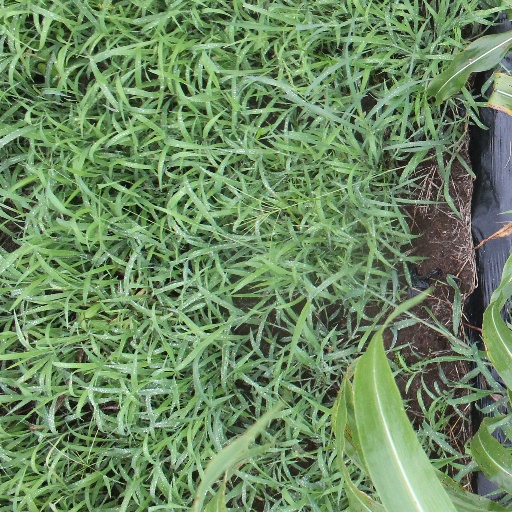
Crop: sorghum